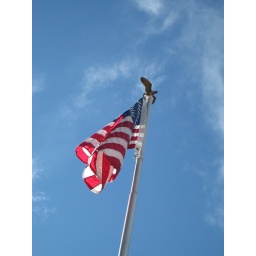
Flag against the blue sky